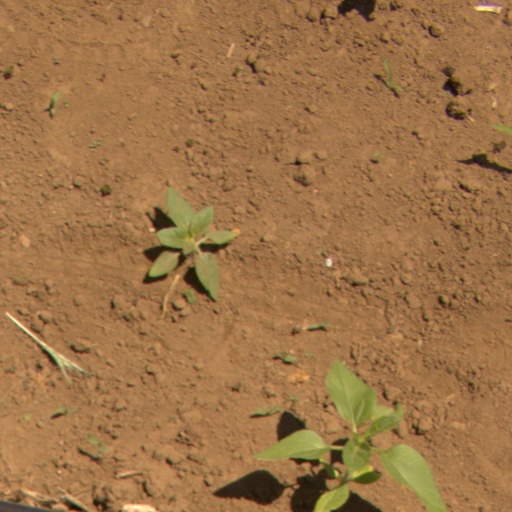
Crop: Jerusalem artichoke